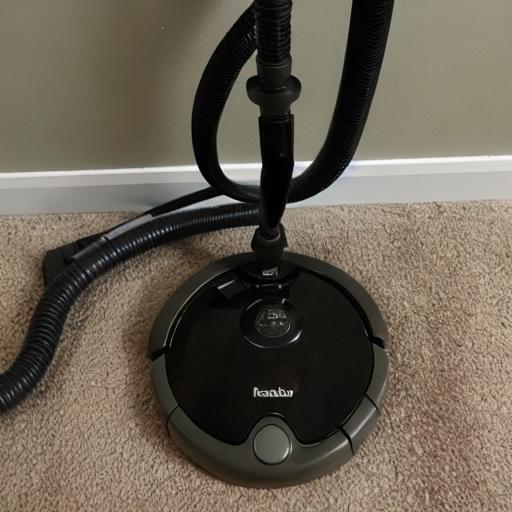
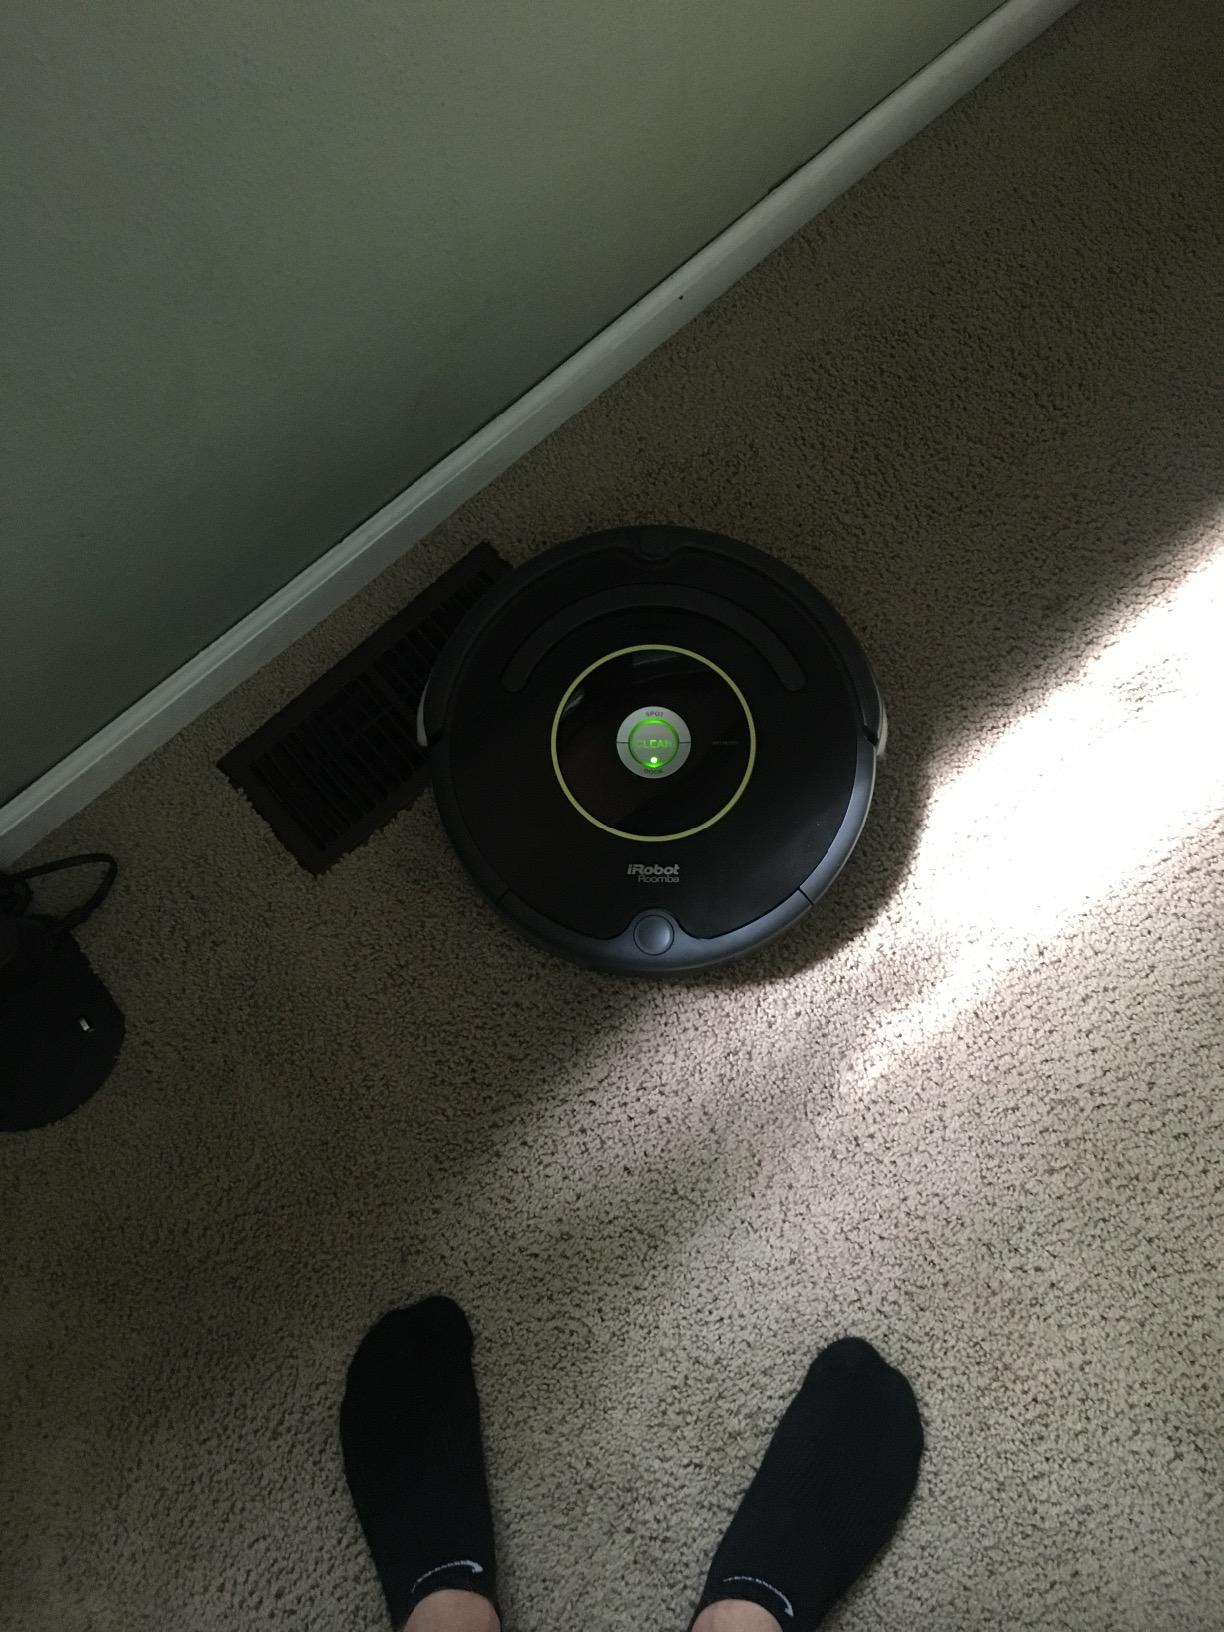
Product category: items_vacuum
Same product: no